Giorgio Parisi

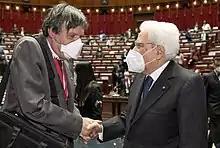
Parisi with Italian President Sergio Mattarella in 2021

Giorgio Parisi is a foreign member of the French Academy of Sciences, the American Philosophical Society, and the United States National Academy of Sciences.